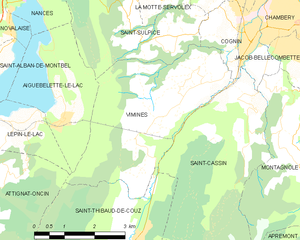
Carte des communes françaises Vimines